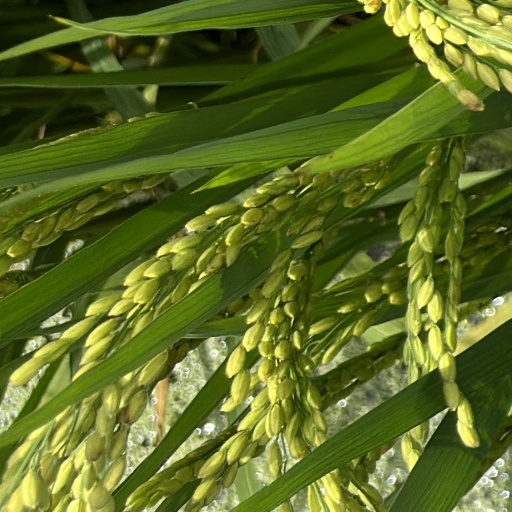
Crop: rice